Néron (Isère)

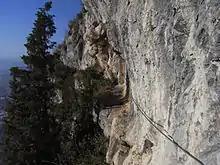
Contemporary view of the corbelled Roman road with cables; the Hippolyte Müller footbridge can be seen in the centre of the photo.

Walls were built around the ancient city of Cularo (Grenoble) at the end of the 2nd century, under the joint reigns of the Roman emperors Diocletian and Maximian, in order to guard against barbarian invasions. As the surrounding villages had no such fortifications, the inhabitants decided to build shelters in the mountains. This is how the southern end of the Néron ridge and the Hermitage mountain range, at its foot, came to be occupied in times of unrest. The high post, a natural platform 150 metres long and 40 metres wide at an altitude of about 750 metres, attracted the attention of the governor of Cularo, who saw it as an impregnable sentinel over the Isère valley. The Roman engineers considered it suitable for the establishment of a lookout ensuring communication by smoke signals. They then built a mule track between Narbonne and the escarpments on the eastern slope, then cut a narrow path corbelled into the rock with picks and pins. Several workers, suspended in the air by a rope in order to speed up the work, died. A temporary footbridge was built to cross a gap and transport the materials. The upper part of the path, up to the Roman post, was completed. A new footbridge, with a defensive function, was built; it rested on beams wedged into mortises cut into the rock and its deck was made of stringers, while its upstream end was blocked by a gate and two guards. The platform for the Roman post was cleared and levelled. A cistern fourteen metres long, seven metres wide and two to three and a half metres deep was dug; it was sealed with a mortar of fat lime and crushed stone, and then probably covered with a wooden roof covered with tiles. The water collected by its gutters and those of the roofs of the surrounding buildings is used to feed the basin. The floor of the houses is in turn covered with mortar and bricks are used for paving.In spite of everything, this post remained little occupied, except around 352-353 when Magnentius was defeated by Constance II at the battle of Mons Seleucus (around La Bâtie-Montsaléon in the Hautes-Alpes), in 383 when Gratian was assassinated at Lugdunum after his defeat at the battle of Lutetia and his rout, and in 413 when the Gallo-Roman usurper Jovin was captured at Valence by the Visigoth king Athaulf. On each occasion, the population took cover to avoid the bands of fugitives who were pillaging.